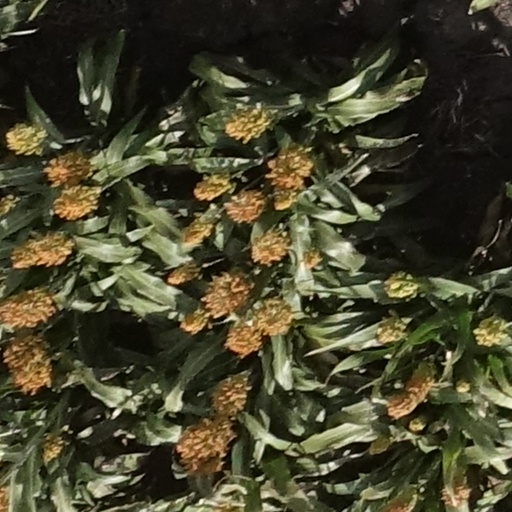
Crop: sorghum